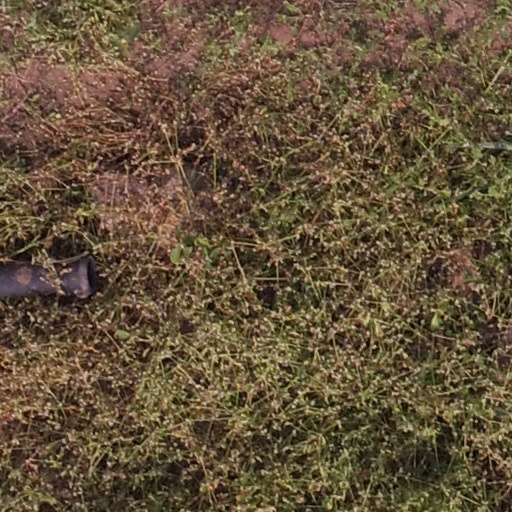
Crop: maize; corn